Kyūdō

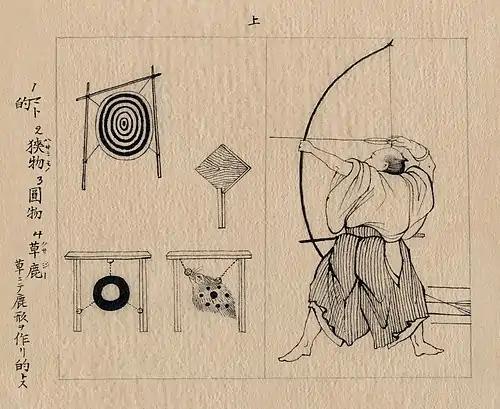
A Japanese archer with targets. Ink on paper, 1878.

The beginning of archery in Japan is pre-historical. The first images picturing the distinct Japanese asymmetrical longbow are found on Dōtaku from the Yayoi period (c. 500 BC – 300 AD).